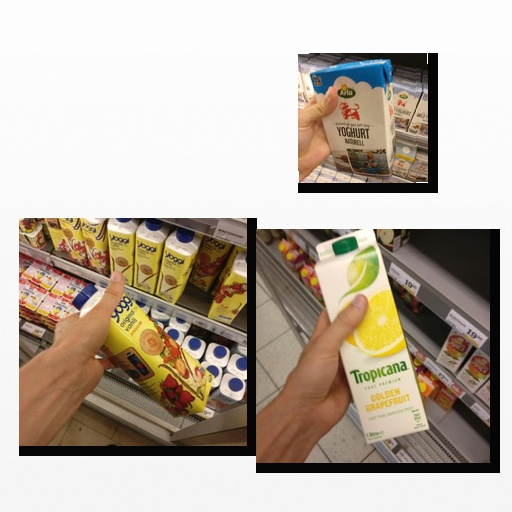
Food items: natural_yogurt, grapefruit_juice, strawberry_yogurt